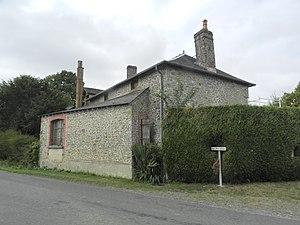
Les petites mines cotoyant l'ancien puits Mathieu
Les mines de charbon de La Bazouge-de-Chemeré sont des mines d'anthracite, situées sur les communes de La Bazouge-de-Chémeré et de Saint-Georges-le-Fléchard et faisant partie des mines de la région Pays de la Loire.